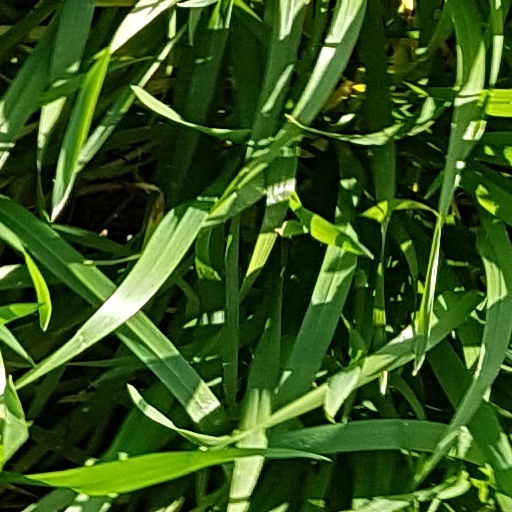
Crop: wheat